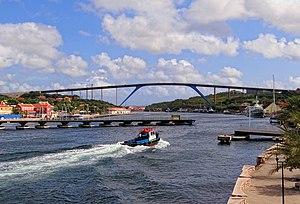
Le pont Reine Emma est un pont flottant traversant la baie de St. Anna à Willemstad, la capitale de Curaçao. Il relie les quartiers Punda et Otrobanda de Willemstad. Le pont est articulé et s'ouvre régulièrement pour permettre le passage des navires de haute mer. À l'opposé de la charnière se trouve un petit abri où un opérateur commande deux moteurs diesel faisant tourner des hélices. Les hélices sont montées perpendiculairement à la longueur du pont et lui permettent de pivoter parallèlement au rivage. Le processus ne prend que quelques minutes.
Le pont Reine Juliana est un pont routier à quatre voies traversant la baie de St. Anna à Willemstad, la capitale de Curaçao, dans les Antilles néerlandaises, mis en service le 2 mars 1974 et officiellement inauguré le 30 avril 1974. Il relie les districts de Punda et Otrabanda.